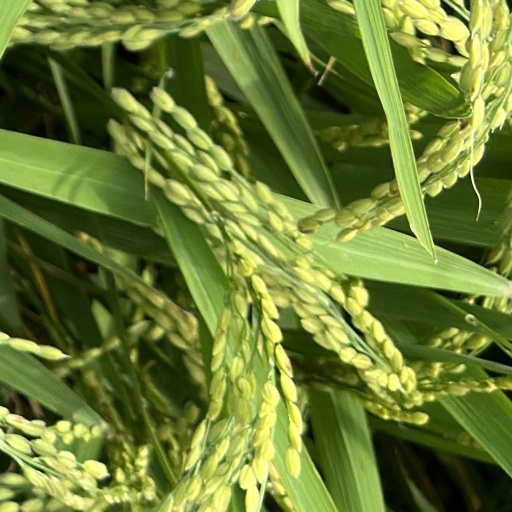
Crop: rice